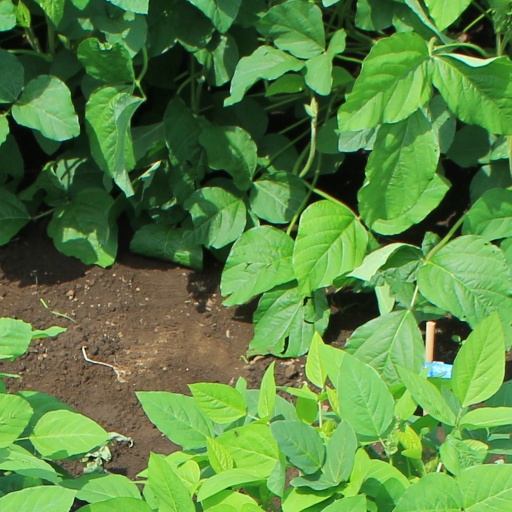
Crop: soybean